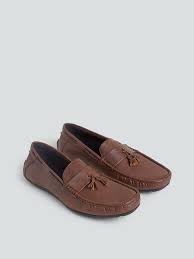
Label: Boat